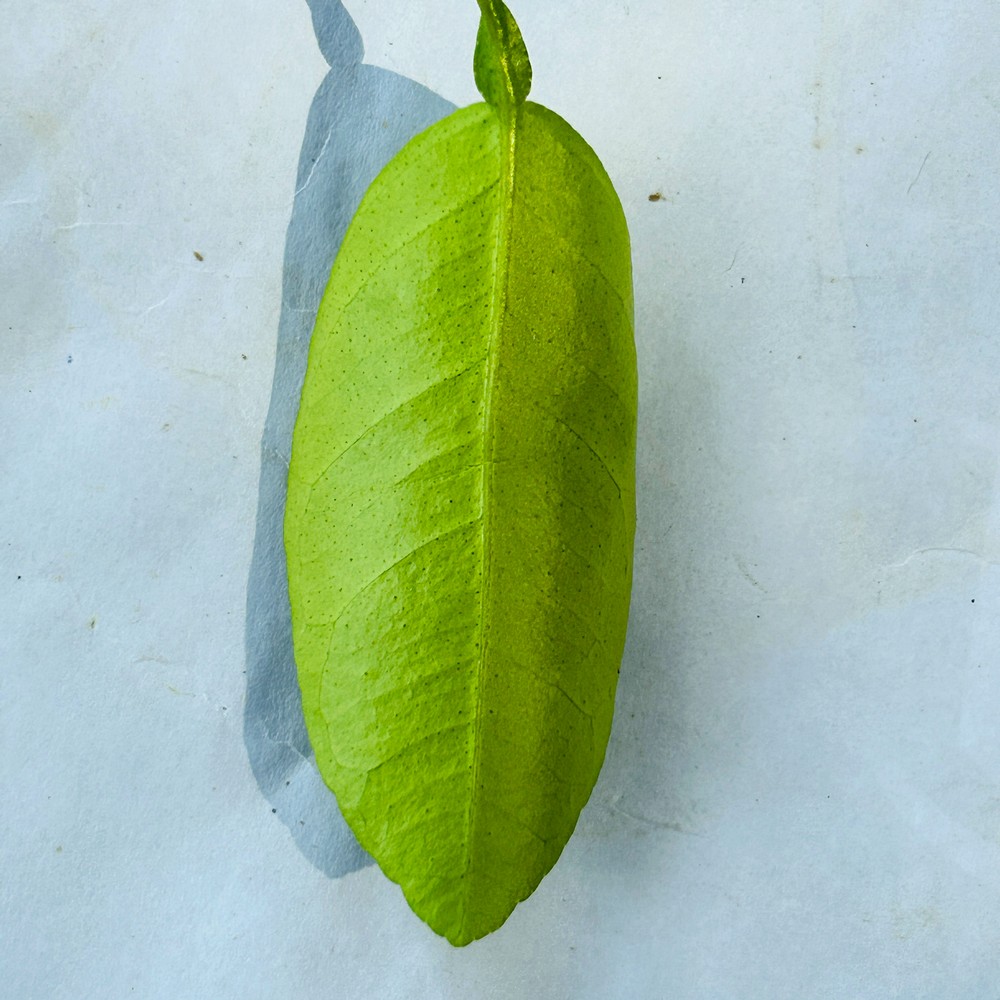
Label: Healthy Leaf